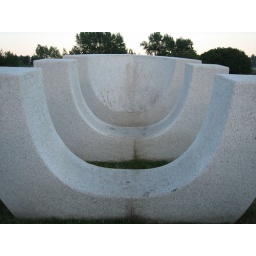
At the water treatment plant in south Calgary